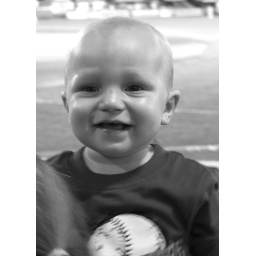
This cute little guy was sitting in front of us